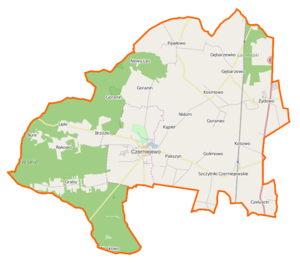
Czerniejewo est une gmina mixte du powiat de Gniezno, Grande-Pologne, dans le centre-ouest de la Pologne. Son siège est la ville de Czerniejewo, qui se situe environ 14 km au sud-ouest de Gniezno et 39 km à l'est de la capitale régionale Poznań.